Susan Peters

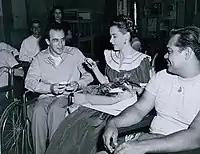
Peters being visited by the Paralyzed Veterans Association on set of "The Sign of the Ram" (1948)

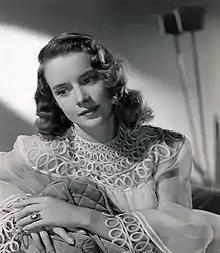
A publicity portrait of Susan Peters

Production on "The Sign of the Ram" began in July 1947 with director John Sturges, and Peters told reporters that she had never played a character "with the emotional range that this character has. It was a real challenge for me." The film's production was difficult, as Peters had to have Quine on set to care for her son. After production ended, Peters separated from Quine, claiming that he was cruel and would not speak to her for days at a time. Their divorce was finalized on September 10, 1948. "The Sign of the Ram" was released in March 1948, and critic Bosley Crowther of "The New York Times" gave the film an unfavorable review, writing: "The fortitude of Susan Peters in returning to the screen after a cruelly crippling accident, suffered three years ago, is worthy of a more substantial token of respect than it—and she—receives in "The Sign of the Ram", a Columbia picture which came to Loew's State yesterday. And the talents of several other actors of competence who are with her in this film are deserving of fuller protection against embarrassment than any of them get." In light of her divorce and facing a lack of opportunity as an actress, Peters began having chronic depression at this time.